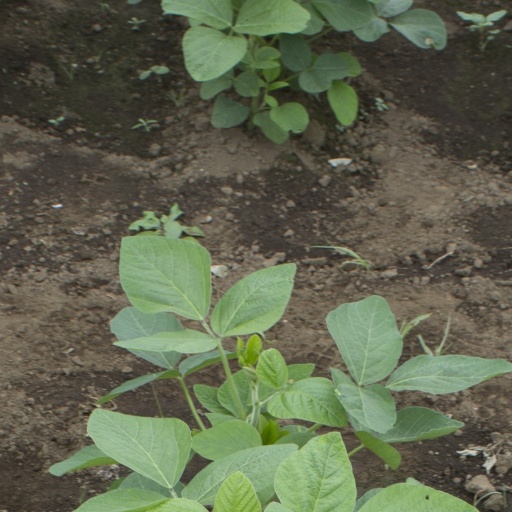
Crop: soybean